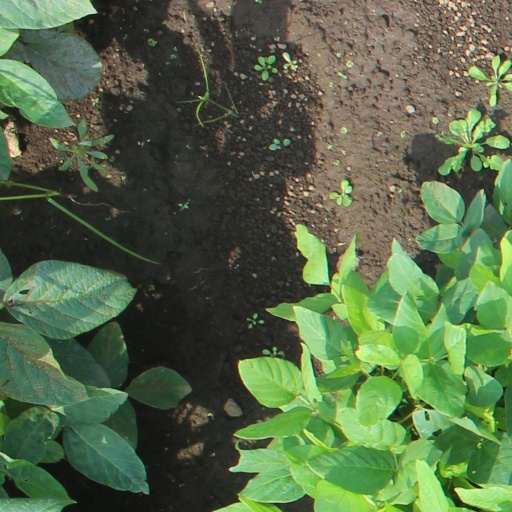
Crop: soybean